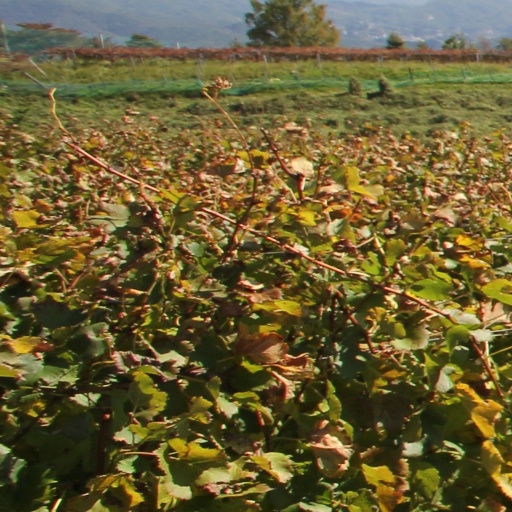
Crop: grape